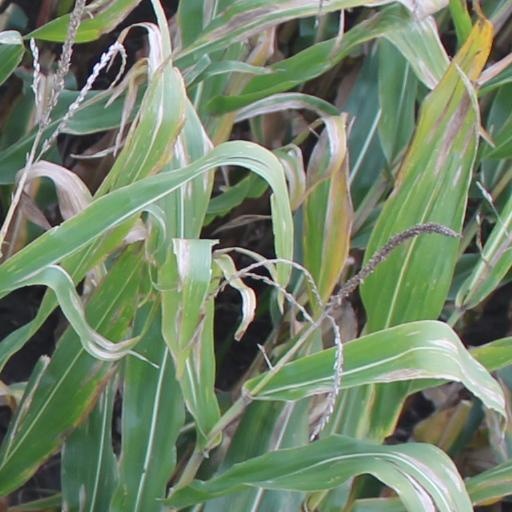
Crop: maize; corn